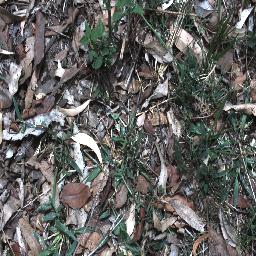
Label: negative